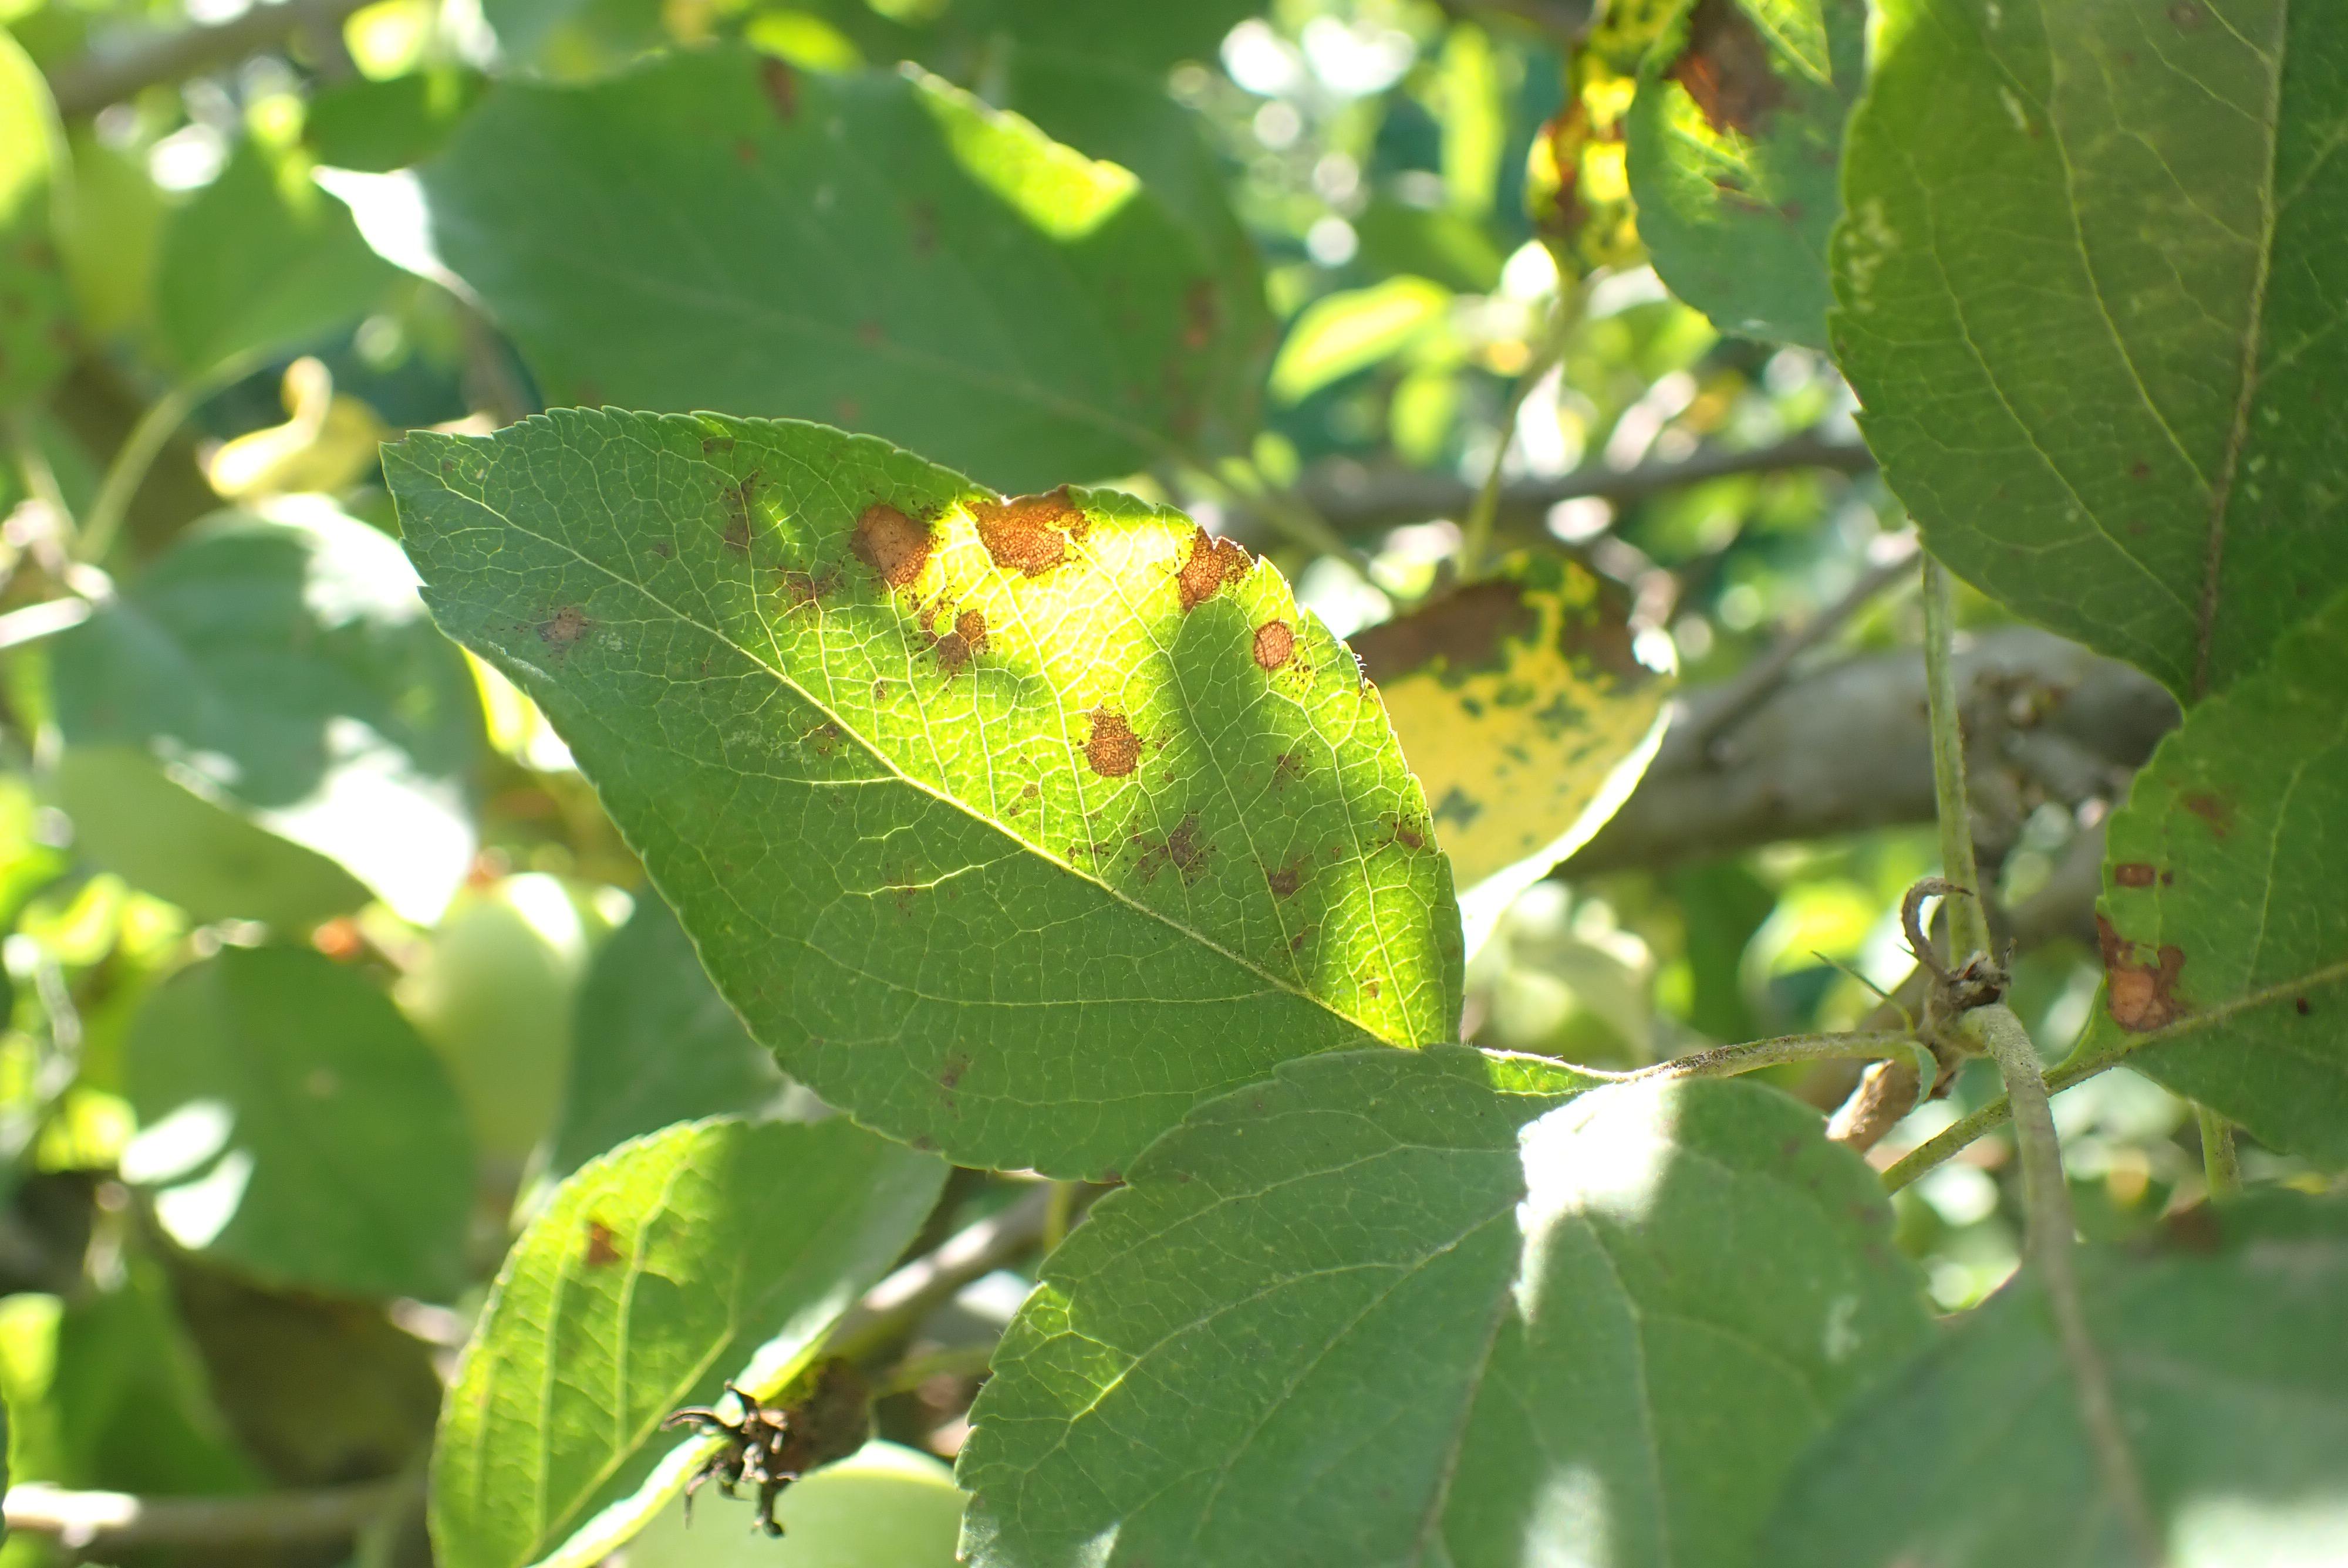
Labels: complex